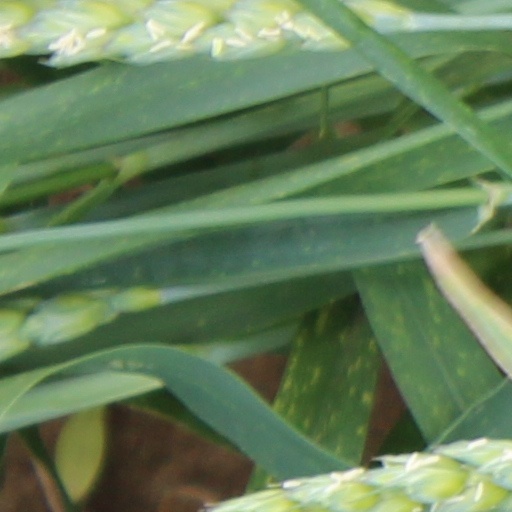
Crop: wheat